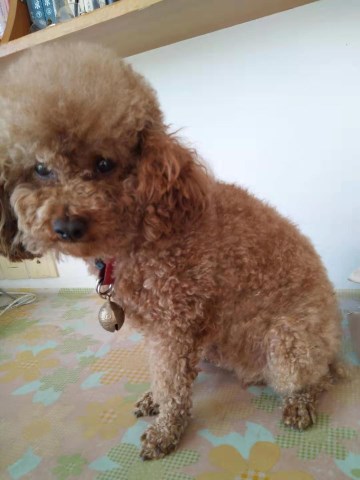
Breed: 7449-n000128-teddy